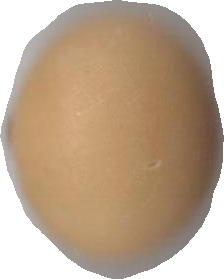
Variety: Grobogan